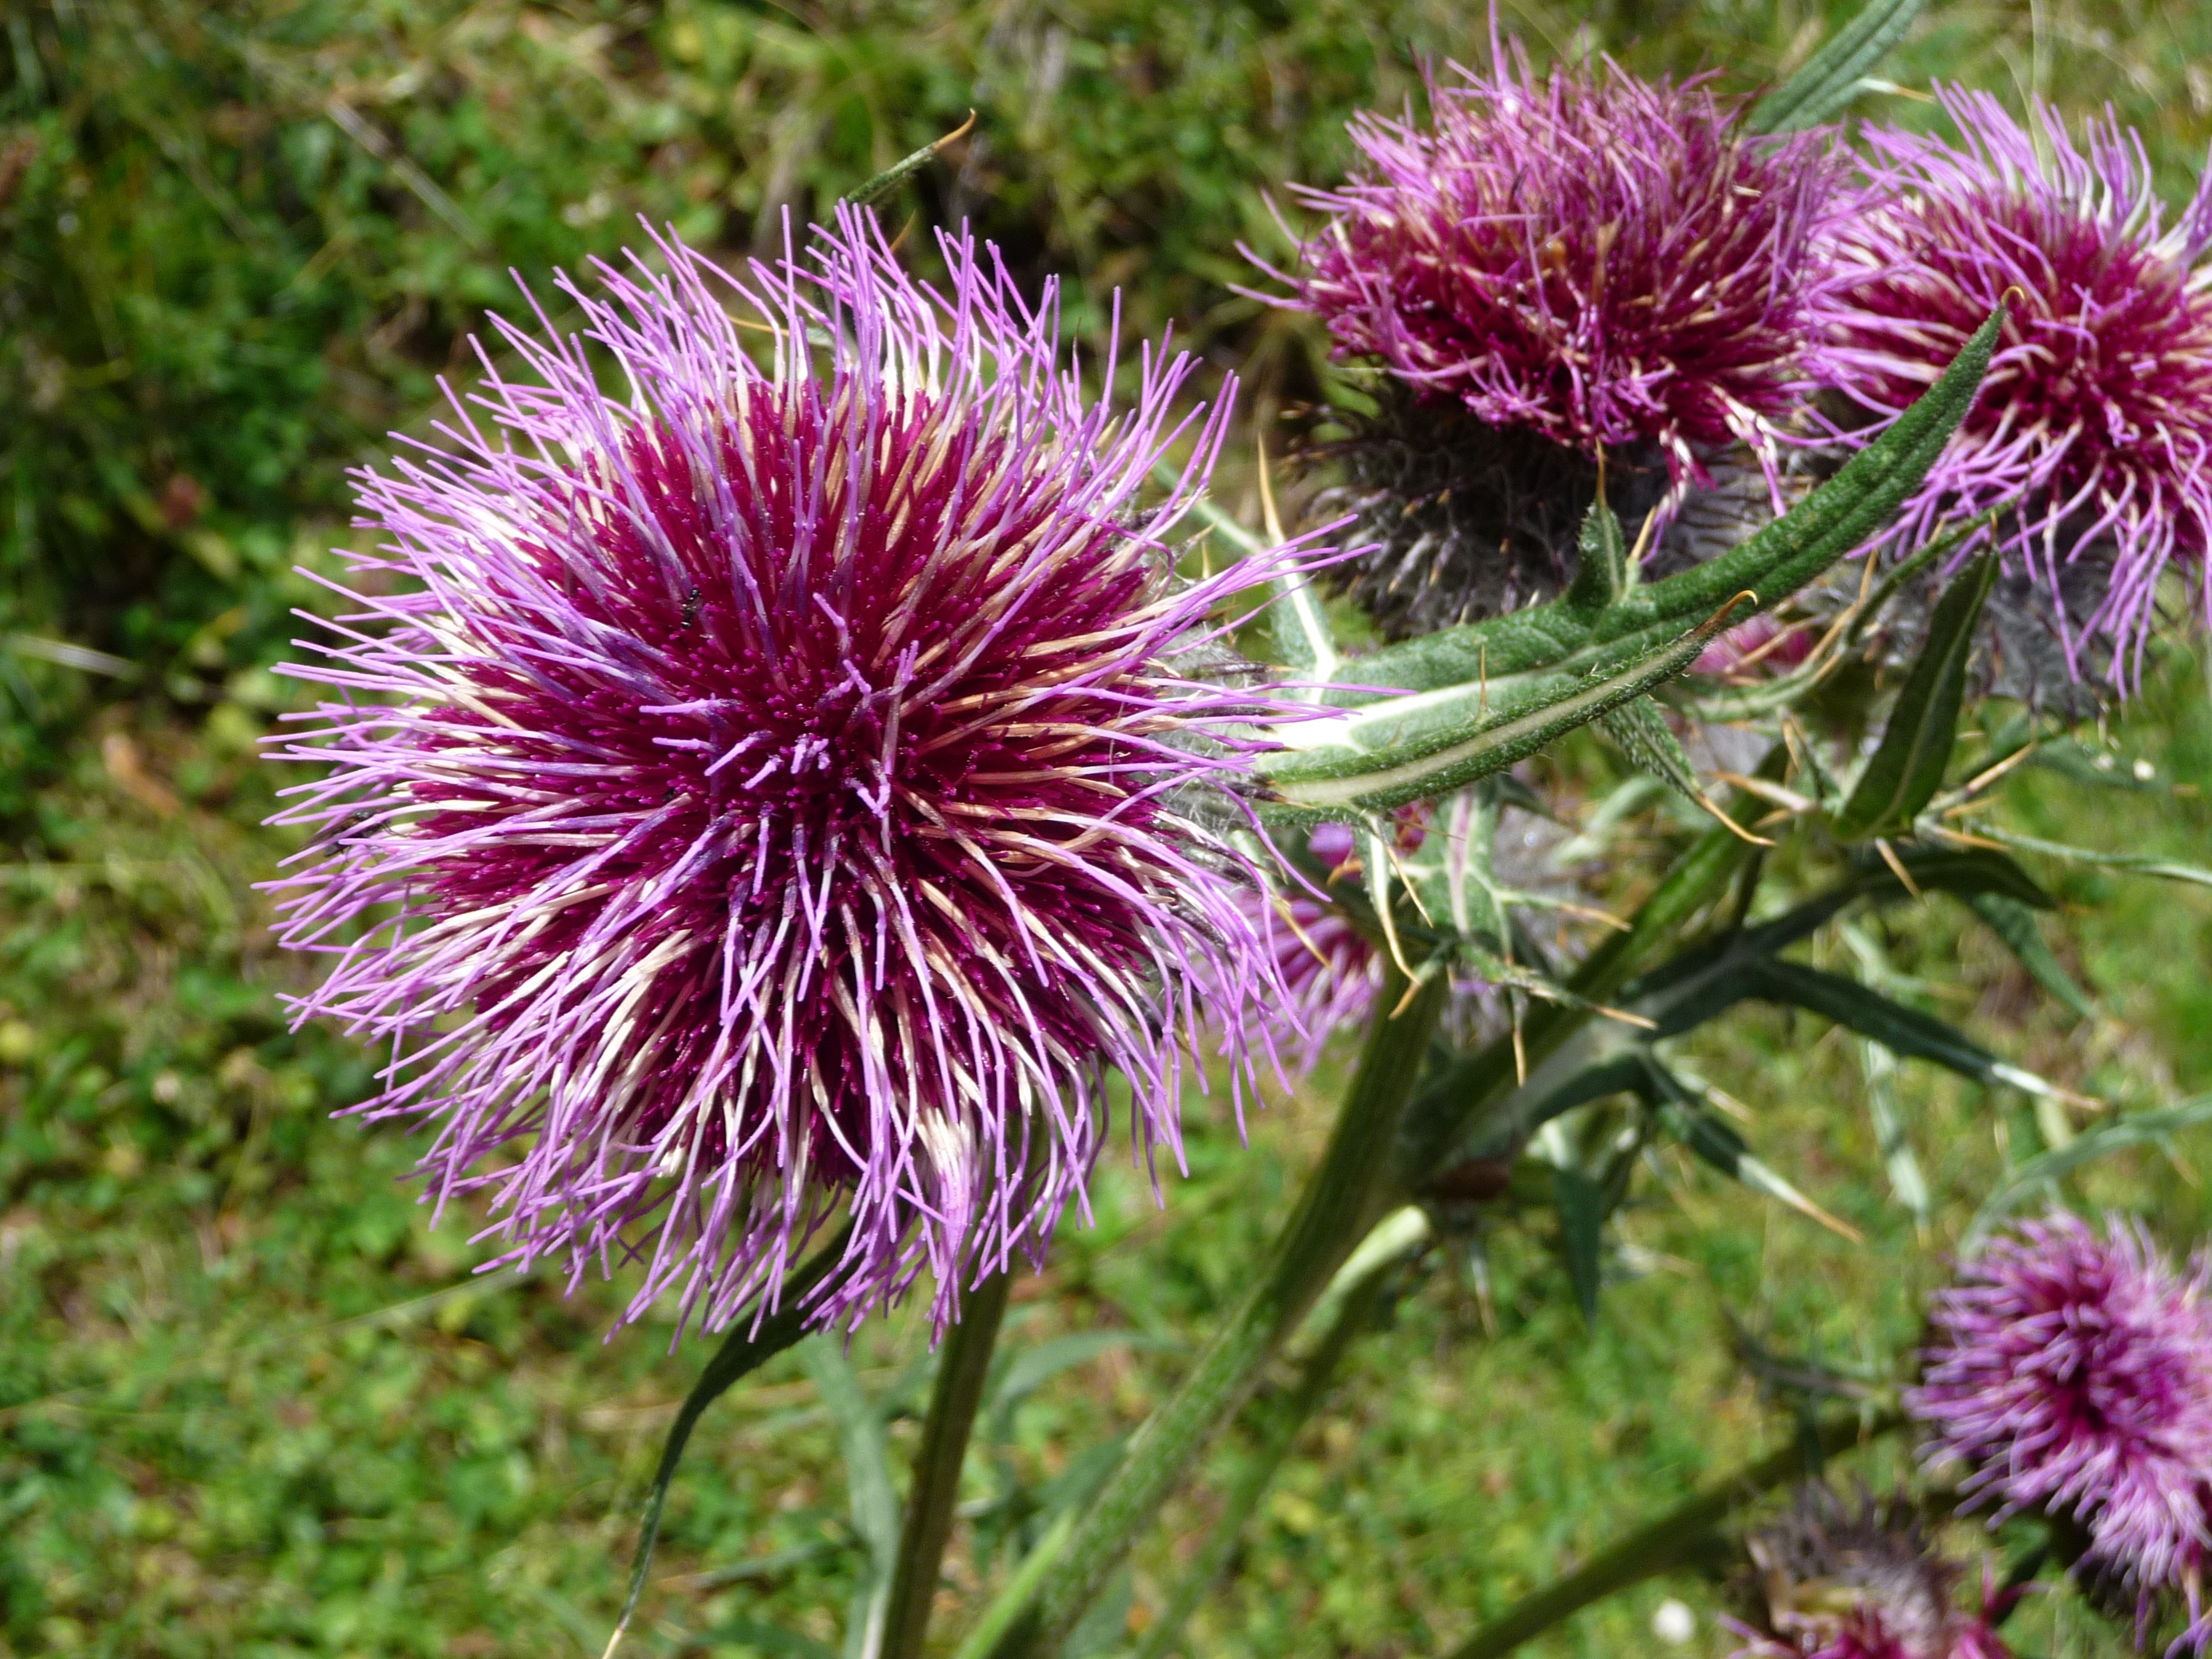
nature, blossom, prickly, plant, flower, purple, bloom, produce, botany, close, flora, wildflower, thistle, coneflower, alpine thistle, flowering plant, daisy family, thistle flower, mountain flora, silybum, land plant, artichoke thistle